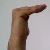
The image shows a hand gesture representing a space in Indian Sign Language.